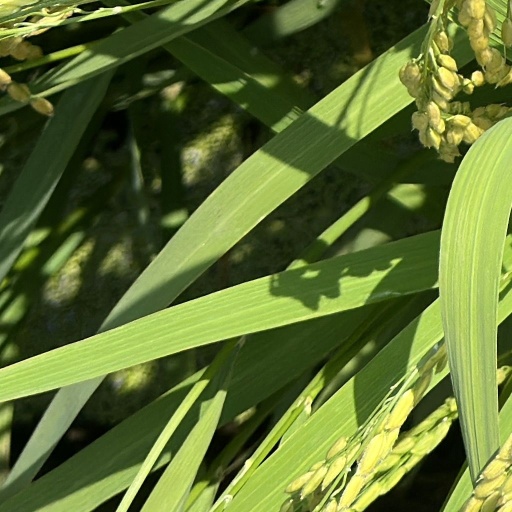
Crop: rice